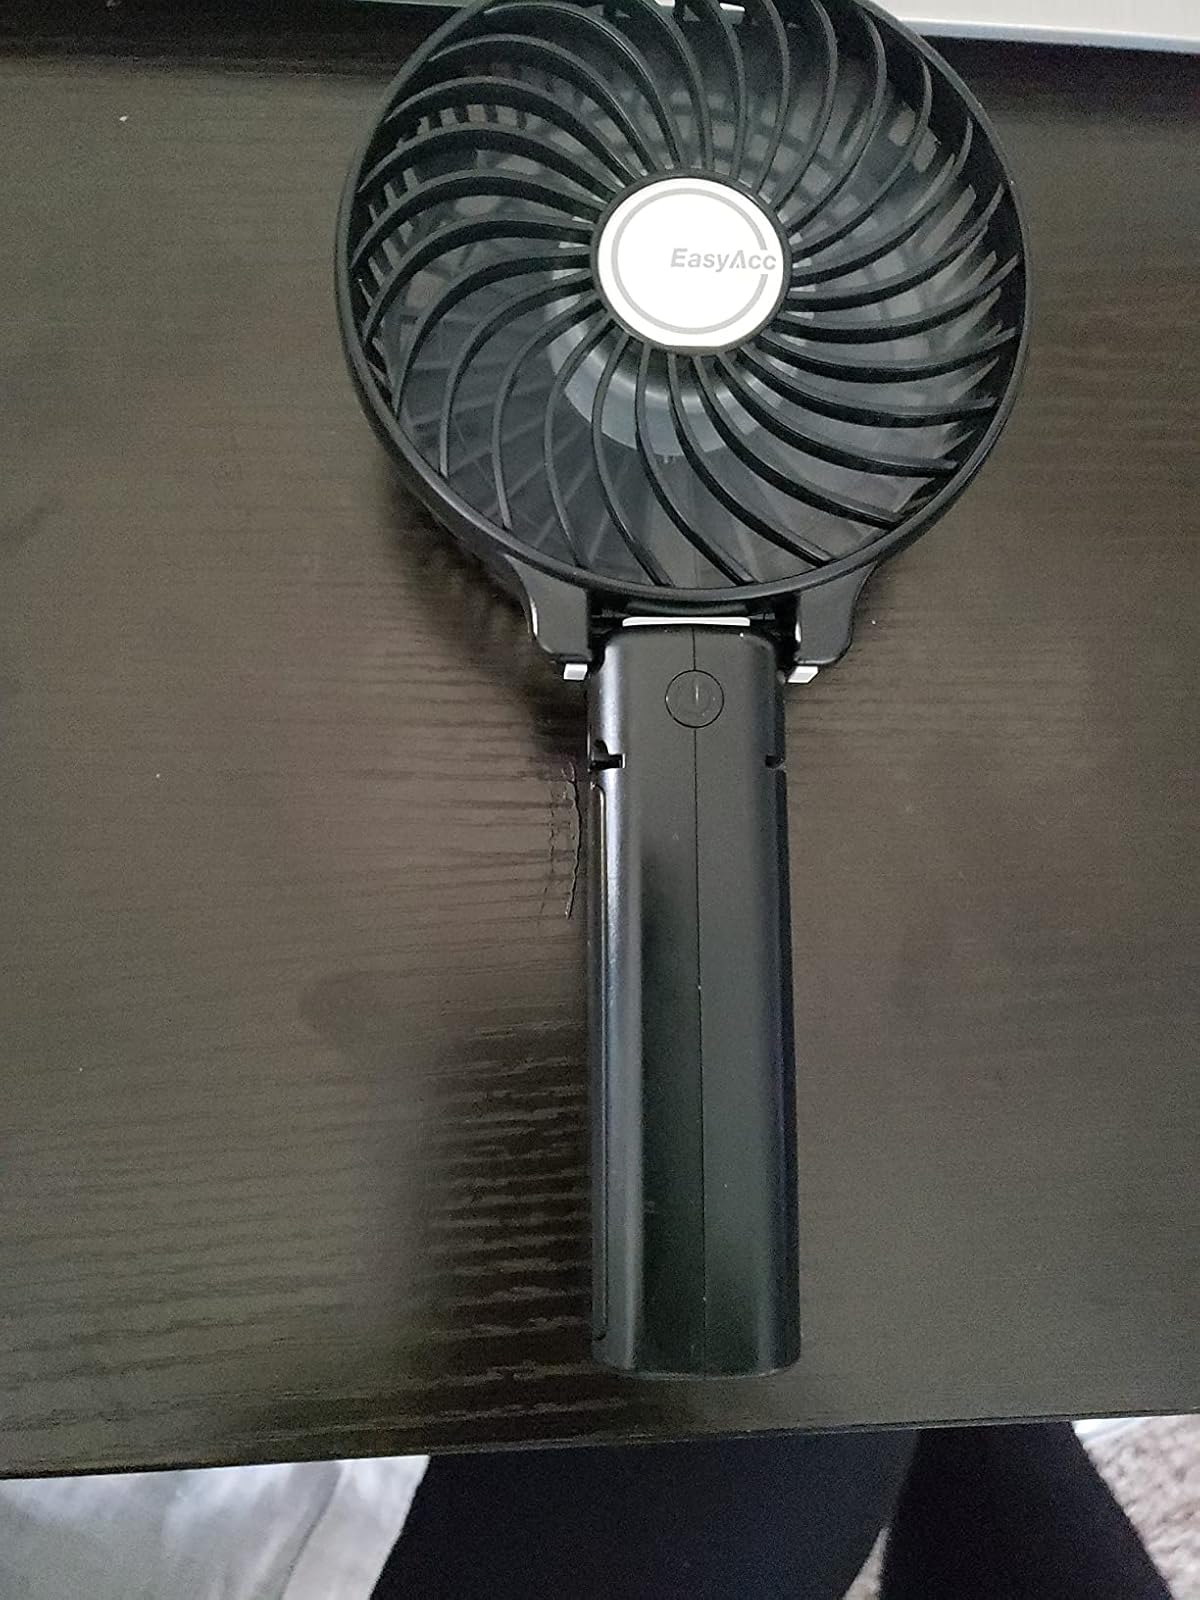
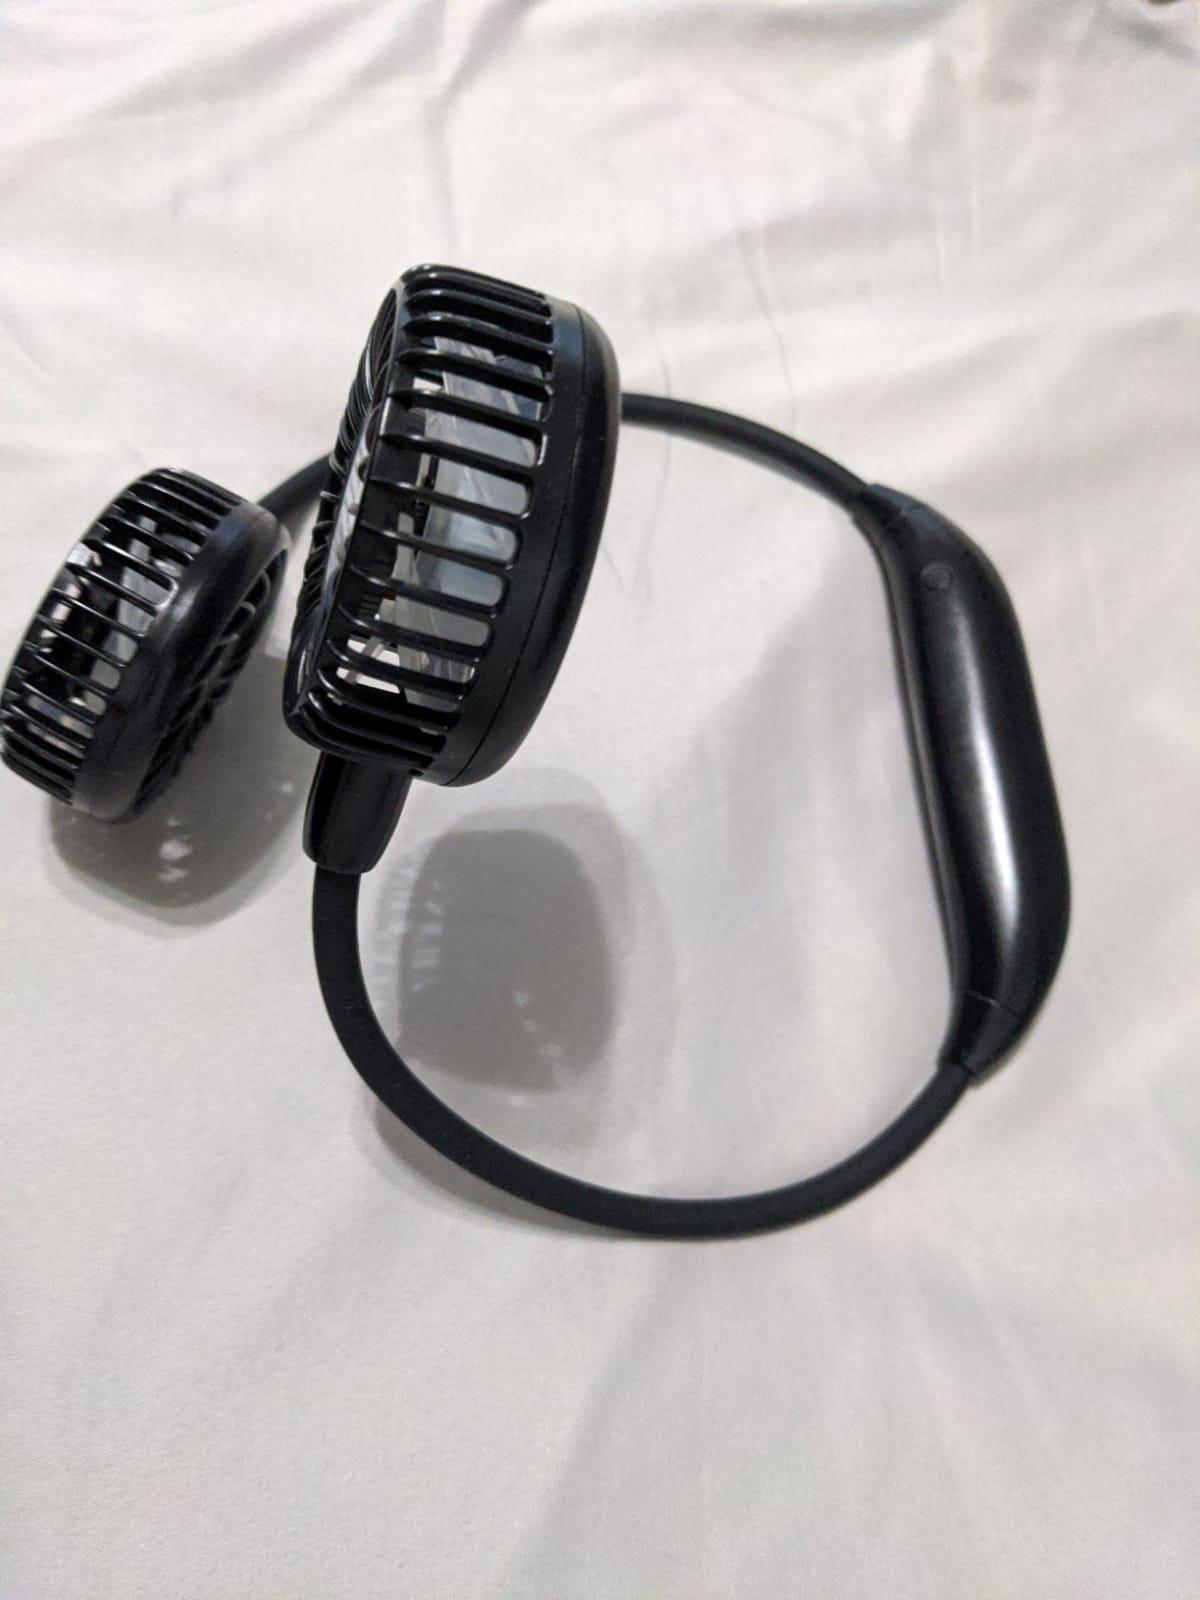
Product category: fan
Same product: no